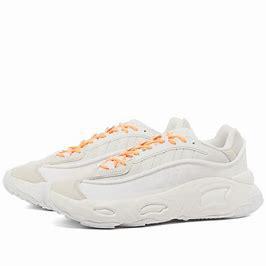
Brand: Adidas
Model: Oznova